Geert Reuten

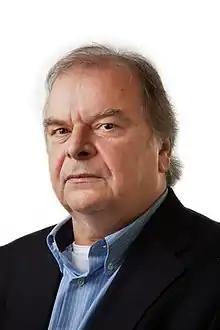
Geert Reuten

Thaddeus Antonius Gerardus Maria "Geert" Reuten (16 April 1946 – 29 July 2025) was a Dutch economist and politician. On behalf of the Socialist Party (SP) he was a senator in the First Chamber (upper house) of the Dutch parliament from June 2007 till June 2015 and again from 26 June 2018 to 11 June 2019. Reuten also teaches economics at the University of Amsterdam, and is internationally recognized as an expert on Marx and Hegel.